Lola Todd

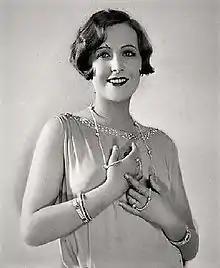
Todd in the 1920s

Lola Todd (May 14, 1904 – July 31, 1995) was an American film actress in the early years of Hollywood's silent film era.